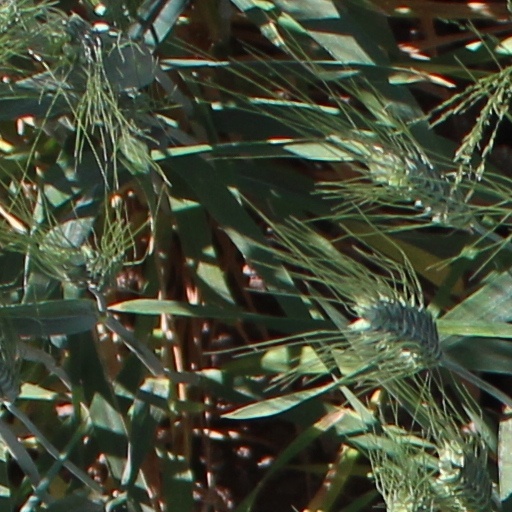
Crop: wheat